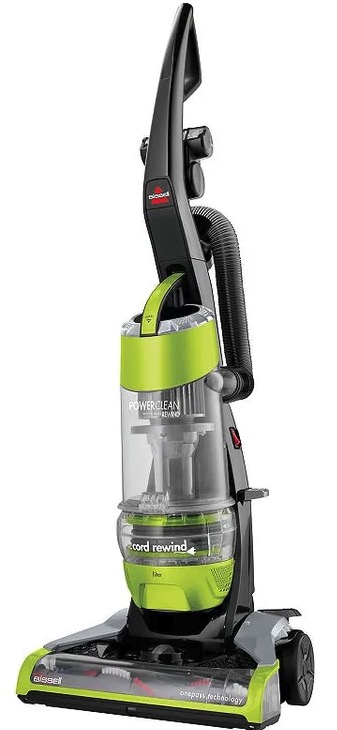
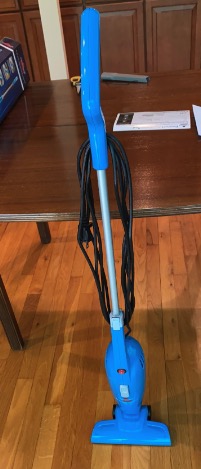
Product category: items_vacuum
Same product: no